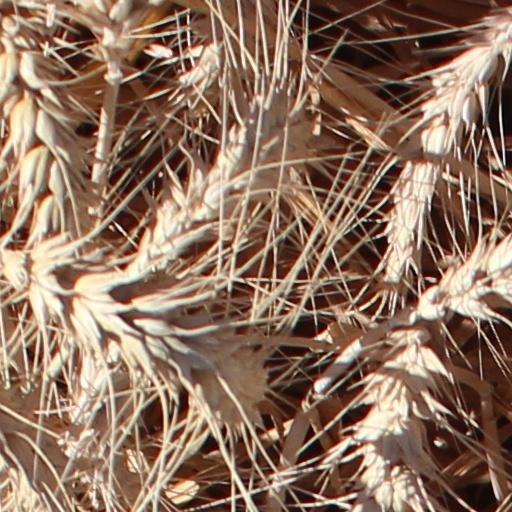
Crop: wheat